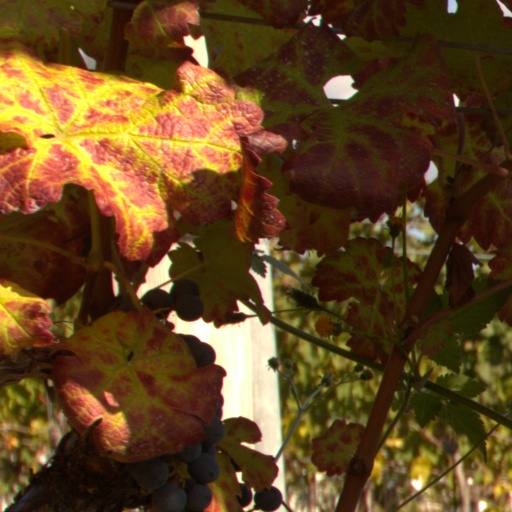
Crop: grape